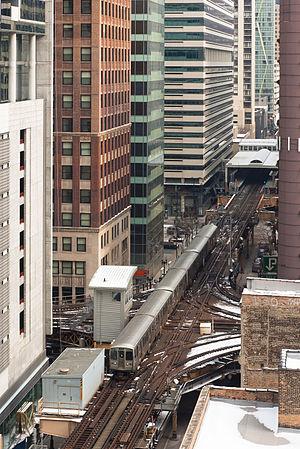
Le métro de Chicago est un réseau de transport en commun ferré qui dessert une grande partie de la ville de Chicago et de sa proche agglomération, il est principalement connu pour une de ses particularités : il est en grande partie aérien.